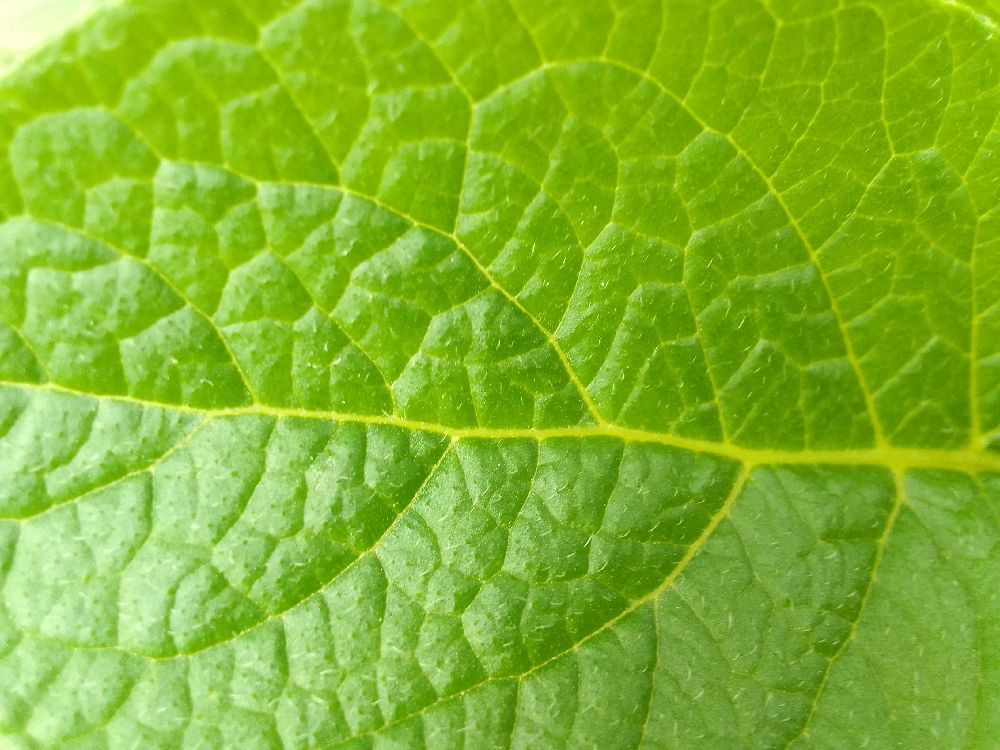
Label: Healthy